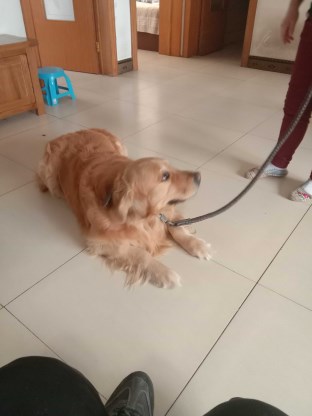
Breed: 5355-n000126-golden_retriever